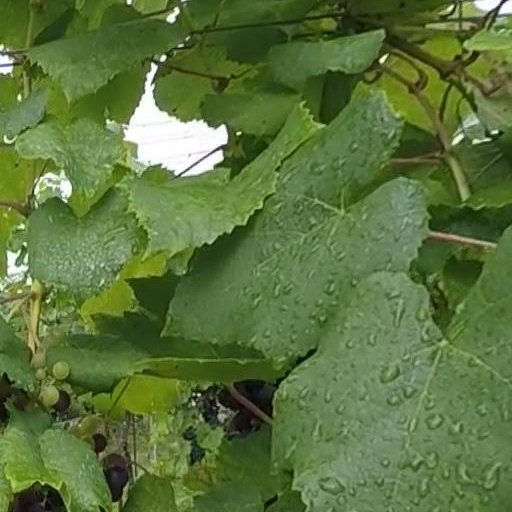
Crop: grape